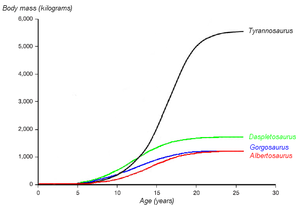
Albertosaurus est un genre éteint de dinosaures théropodes appartenant à la famille des Tyrannosauridae et à la sous-famille des Albertosaurinae. Il a vécu dans l'Ouest de l'Amérique du Nord au début du Maastrichtien.
Daspletosaurus est un genre éteint de dinosaures théropodes de la famille des tyrannosauridés, moins connu que le célèbre Tyrannosaurus rex. Il a vécu dans la partie ouest de l'Amérique du Nord au Canada et aux États-Unis, il y a entre 77 et 74 Ma, durant la le Crétacé supérieur.
Tyrannosaurus, communément appelé tyrannosaure, est un genre éteint de dinosaures théropodes appartenant à la famille des Tyrannosauridae et ayant vécu durant la partie supérieure du Maastrichtien, dernier étage du système Crétacé, il y a environ 68 à 66 millions d'années, dans ce qui est actuellement l'Amérique du Nord. Tyrannosaurus rex, dont l'étymologie du nom signifie « roi des lézards tyrans », est l'une des plus célèbres espèces de dinosaure et l'unique espèce de Tyrannosaurus si le taxon Tarbosaurus bataar n'est pas considéré comme faisant partie du même genre. Tyrannosaurus fut l'un des derniers dinosaures non-aviens à avoir vécu jusqu'à l'extinction survenue à la limite Crétacé-Paléocène il y a 66 millions d'années.
Gorgosaurus, ce qui signifie « lézard féroce », est un genre de dinosaures théropodes tyrannosauridés de la sous-famille des Albertosaurinae. Il vivait dans l'ouest de l'Amérique du Nord vers la fin du Crétacé supérieur, au Campanien, il y a entre environ 76,5 et 75 millions d'années.
La physiologie des dinosaures a toujours été un sujet de controverse, en particulier en ce qui concerne leur thermorégulation. Récemment, de nombreuses informations nouvelles ont été apportées sur la physiologie des dinosaures en général, non seulement sur les systèmes métaboliques et de thermorégulation, mais aussi sur les appareils respiratoires et cardiovasculaires.